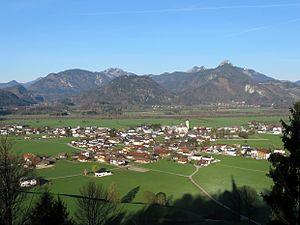
Ebbs est une commune autrichienne du district de Kufstein dans le Tyrol.